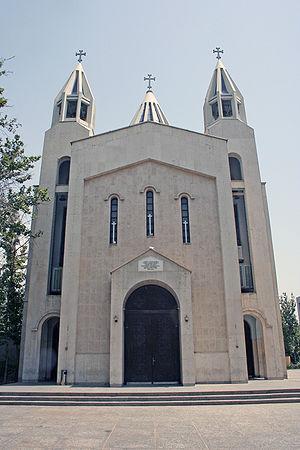
La cathédrale Saint-Sarkis est la cathédrale de l'Église apostolique arménienne de Téhéran.
Une cathédrale est, à l'origine, une église où se trouve le siège de l'évêque ayant la charge d'un diocèse. La cathédrale est en usage dans l'Église catholique, l'Église orthodoxe, l'Église anglicane.